Falling Skies

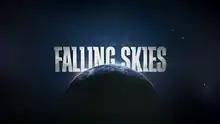
Series title card

Falling Skies is an American science fiction television series set in a post-apocalyptic era, created by Robert Rodat and executive produced by Steven Spielberg. The series stars Noah Wyle as Tom Mason, a former history professor who becomes the second-in-command of the 2nd Massachusetts Militia Regiment, a paramilitary group of remnant US military personnel, military veterans, civilians and various fighters fleeing Boston, US, following an alien invasion that devastated Earth.